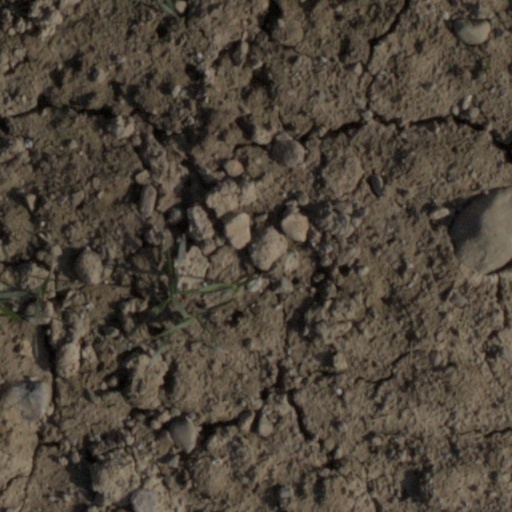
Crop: wheat